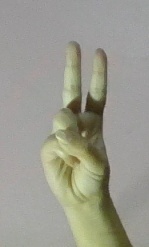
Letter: taa